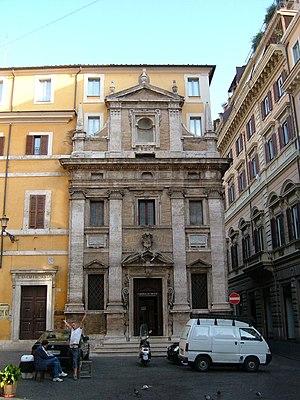
L'église Santa Maria in Trivio est une église baroque de Rome située piazza dei Crociferi.